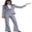
Label: woman